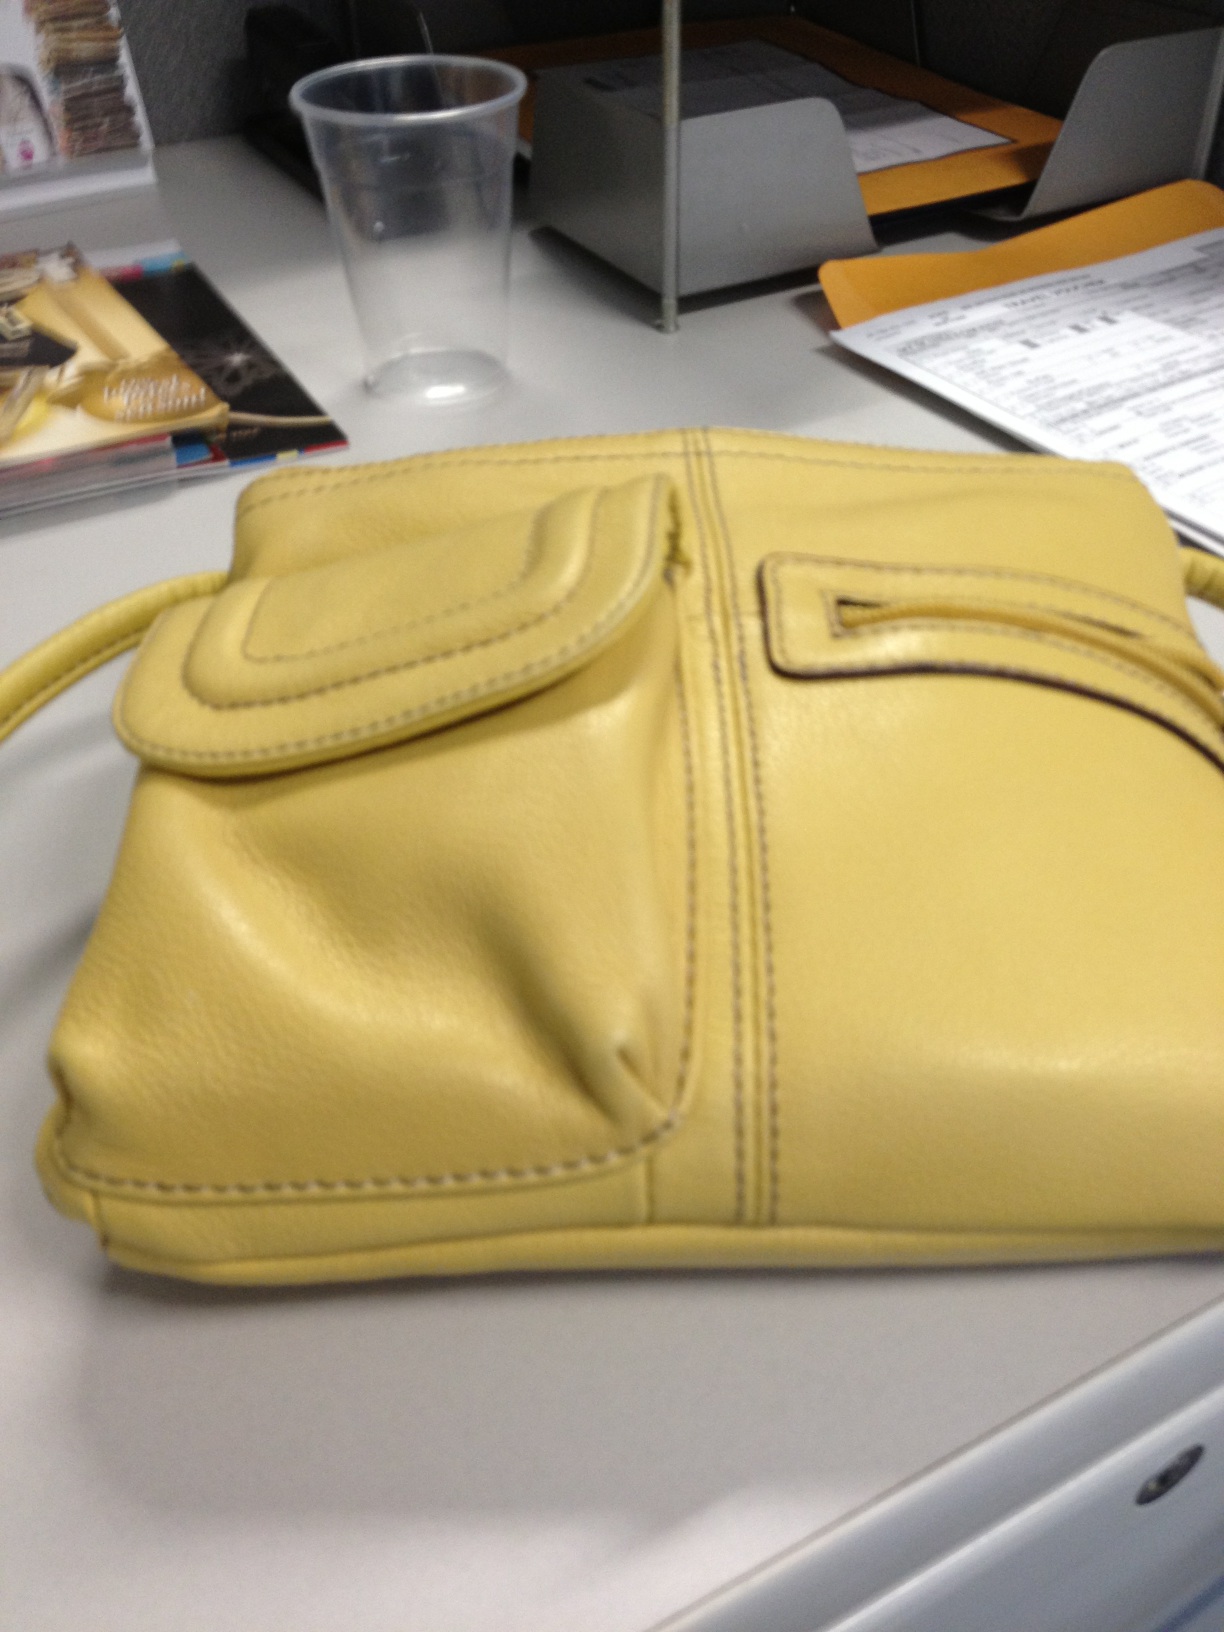Question: What color is the purse?
Answer: yellow